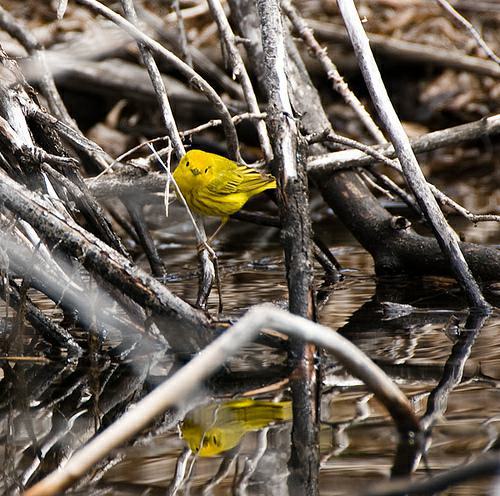
A photo of a yellow warbler